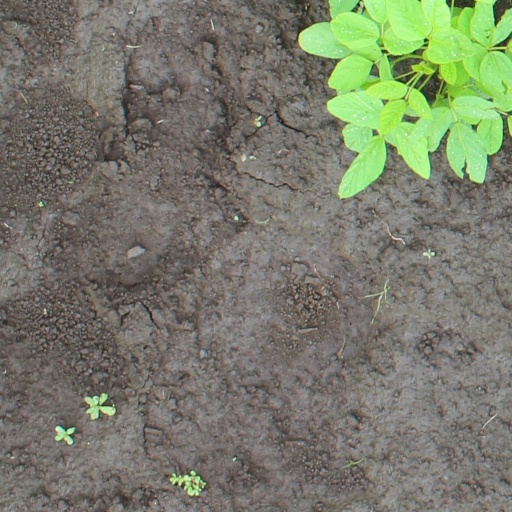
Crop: soybean